Scuba set

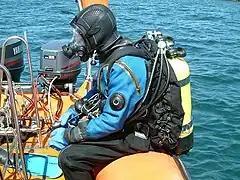
Backplate and wing harness

Another popular configuration is the backplate and wing arrangement, which uses a back inflation buoyancy compensator bladder sandwiched between a rigid backplate and the main gas cylinder or cylinders. This arrangement is particularly popular with twin or double cylinder sets, and can be used to carry larger sets of three or four cylinders and most rebreathers. Additional cylinders for decompression can be sling mounted at the diver's sides.